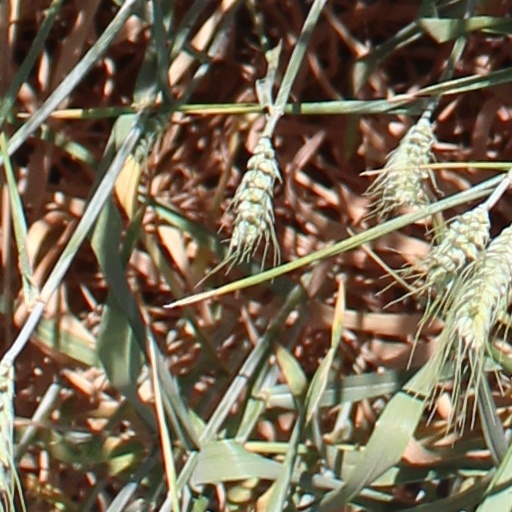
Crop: wheat